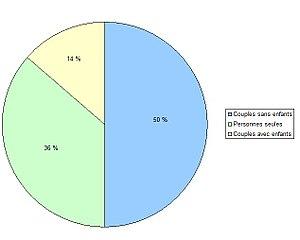
Composition, en 2007, des foyers, au Plessis-Dorin, département du Loir-et-Cher (France).
Le Plessis-Dorin est une commune française située dans le département de Loir-et-Cher, en région Centre-Val de Loire. La commune est limitrophe des départements de la Sarthe et d'Eure-et-Loir.